Chromate and dichromate

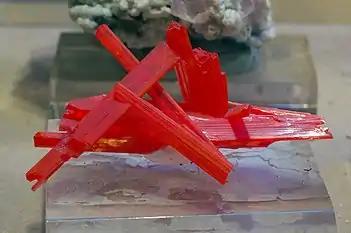
Crocoite specimen from the Red Lead Mine, Tasmania, Australia

The primary chromium ore is the mixed metal oxide chromite, , found as brittle metallic black crystals or granules. Chromite ore is heated with a mixture of calcium carbonate and sodium carbonate in the presence of air. The chromium is oxidized to the hexavalent form, while the iron forms iron(III) oxide, :